Carmel Arts and Crafts Club

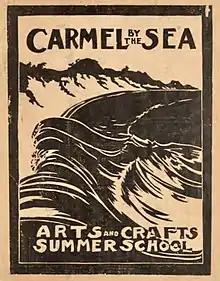
Carmel Summer School of Art.

On September 24, 1911, the Club put on the play "The Land of Heart's Desire," produced by Herbert Heron, at the Forest Theater amphitheater in Carmel. From July 4-5th 1916, the Club presented "The Piper," by Josephine Preston Peabody at the Forest Theater. Four Carmel artists acted and painted scenery: Arthur Honywood Vachell, Mary DeNeale Morgan, William F. Ritschel, and Laura W. Maxwell. The dramas presented at the Arts and Crafts Club attracted considerable attention by 1914, with an article in "The Clubwoman" noting, "Probably no other women's club in the country has achieved a more remarkable success in the way of dramatic ventures than has The Carmel Club of Arts and Crafts". An article in "The Mercury Herald" commented, "a fever of activity seems to have seized the community and each newcomer is immediately inoculated and begins with great enthusiasm to do something ... with plays, studios and studies". The success of its productions allowed the club to buy the Forest Theater and the land from the Carmel Development Company in 1925.